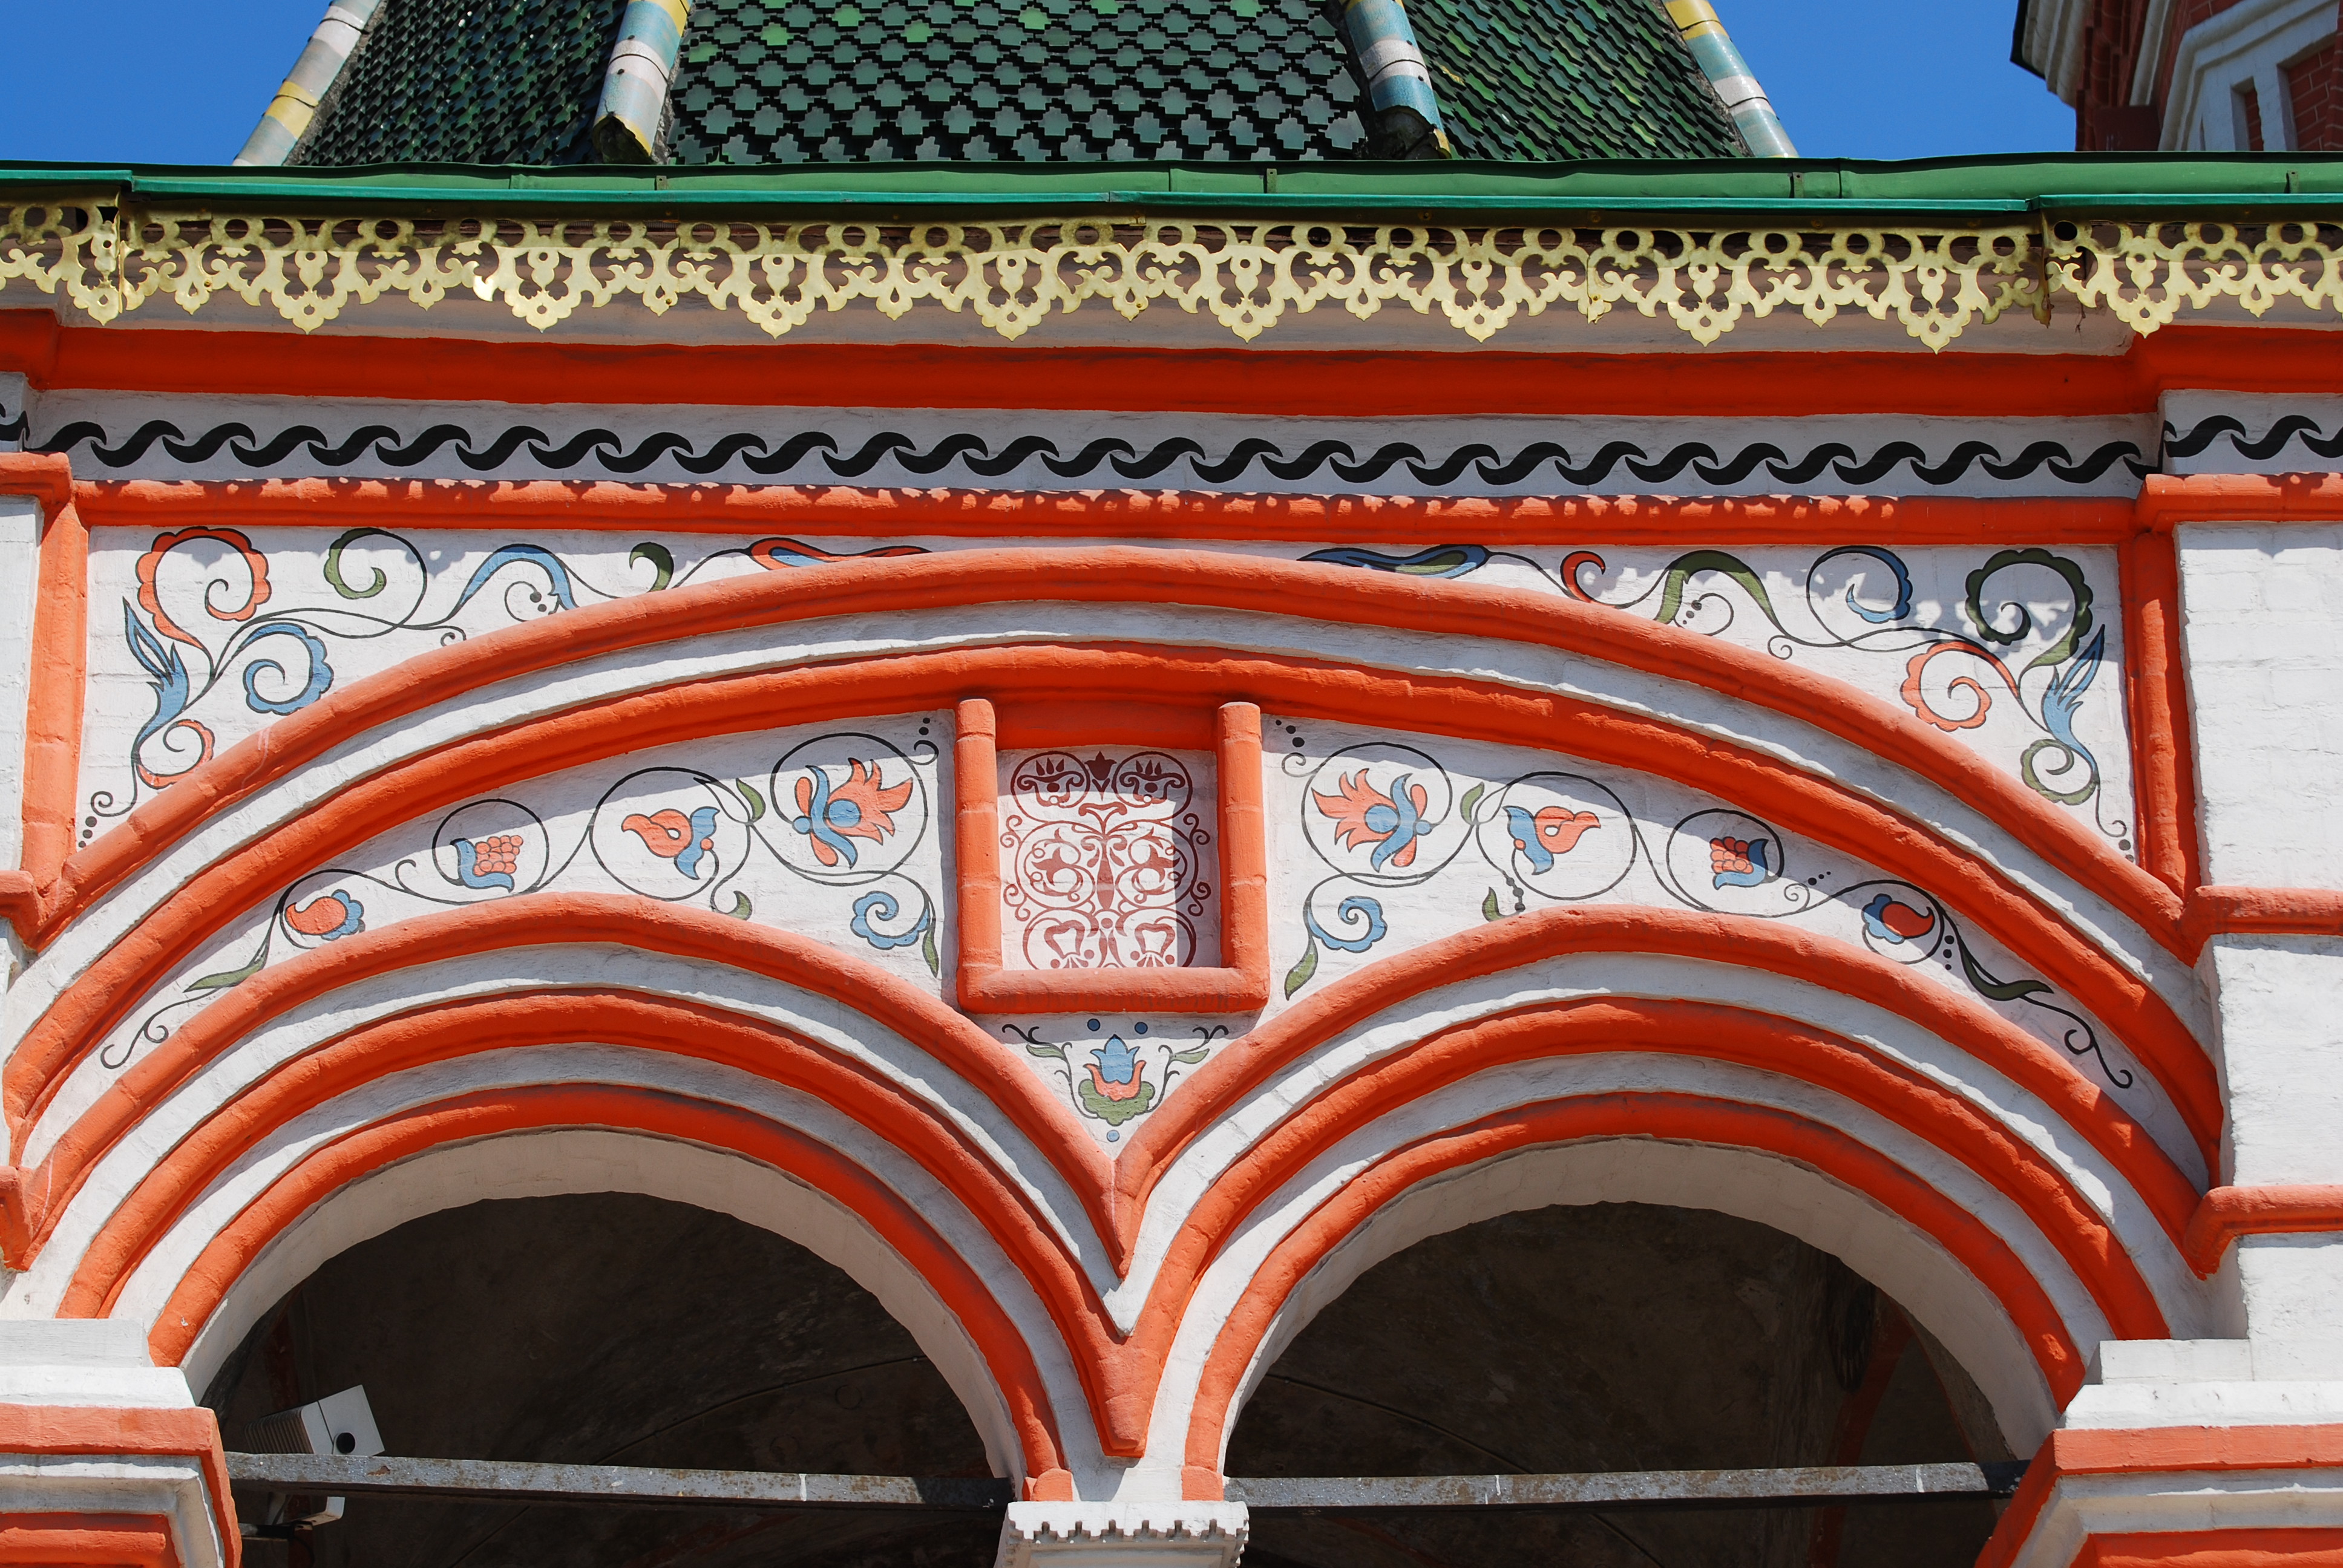
architecture, window, building, palace, city, cityscape, arch, landmark, facade, nikon, place of worship, temple, shrine, synagogue, moscow, russia, d80, cityscapes, flickrdiamond, mywinners, moskau, nikond80, moscou